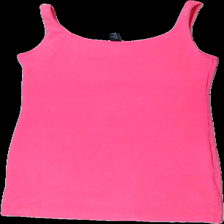
View: back
Type: Tank top
Category: Ladies
Brand: H&M
Colors: Pink
Material: 100% bomull
Cut: C-collar
Size: M
Season: All
Damage: urtvättat
Damage location: top center
Damage 2: urtvättat
Damage 2 location: middle center
Damage 3: urtvättat
Damage 3 location: middle center
Price range: <50
Recommended usage: Reuse
Description: långt linne
Comment: urtvättad